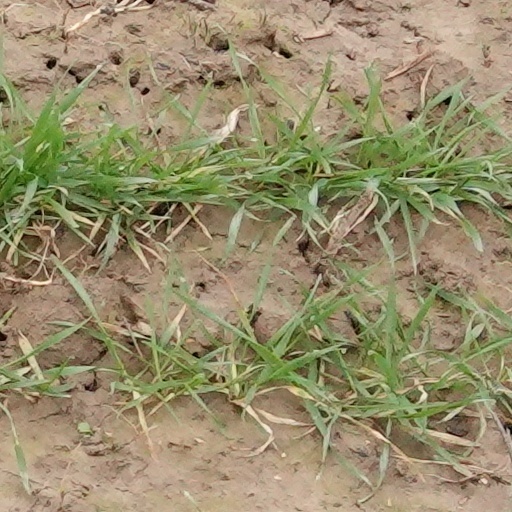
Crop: wheat